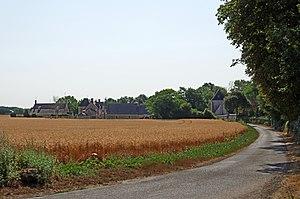
Esvres, appelée également Esvres-sur-Indre, est une commune française située dans le département d'Indre-et-Loire, en région Centre-Val de Loire.